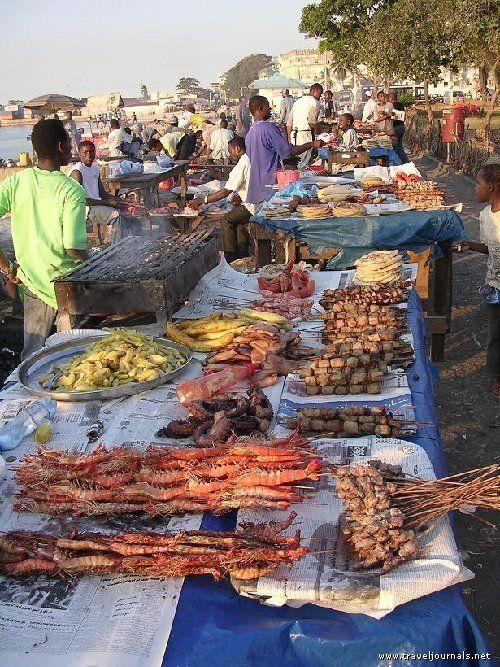
Soko la wazi la chakula lenye watu wengi na meza zilizojaa bidhaa. Kuna meza kadhaa zilizofunikwa kwa vitambaa vya buluu na zimejaa aina mbali mbali ya vyakula vilivyopikwa. Moshi unaonekana kutoka kwenye sehemu ya kuchoma na watu wengi waliokusanyika wakionekana wakinunua au wakitazama bidhaa, wengine wamevaa nguo za kawaida.